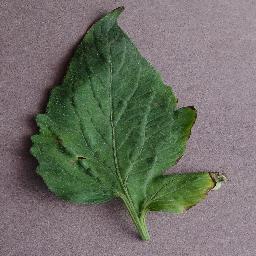
Label: Tomato___Target_Spot